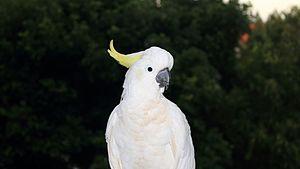
Cacatoès à huppe jaune (Cacatua galerita), Cronulla, NSW Australie日本語: サルファークレステッドタイハクオウム（Cacatuaのgalerita）、クロヌラ、ニューサウスウェールズ、オーストラリア